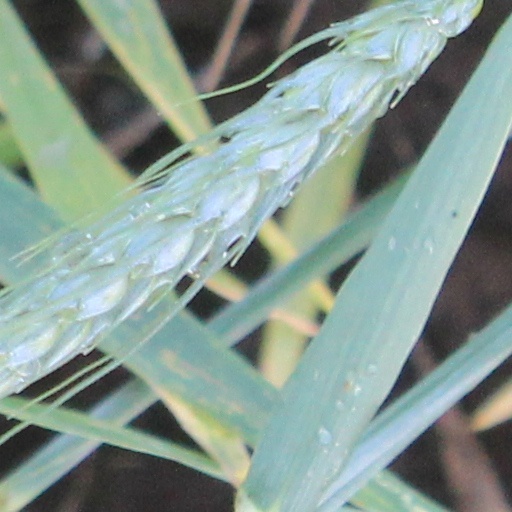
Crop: wheat